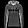
Label: Pullover